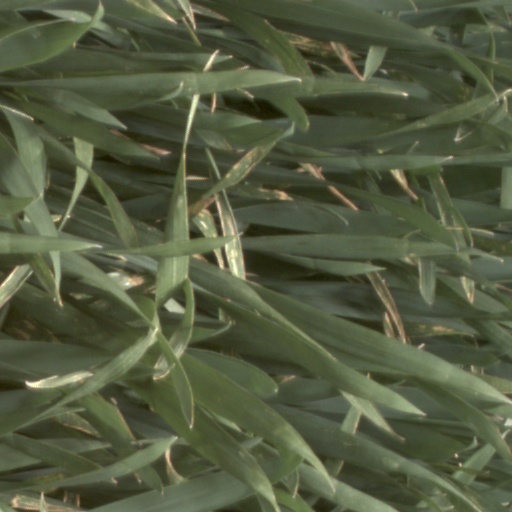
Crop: wheat